Charles Harper (minister)

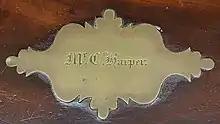
Engraved name plate on travelling writing case owned by Charles Harper

Harper's parish was large and included the whole of the Avon district, extending to Northam and York. He conducted regular services in the church at York, and at various private homes, travelling the long distances on his horse. It was exhausting work, especially as he had to continue farming; a minister's stipend was insufficient to cover his needs and those of his family.